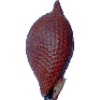
Label: salak